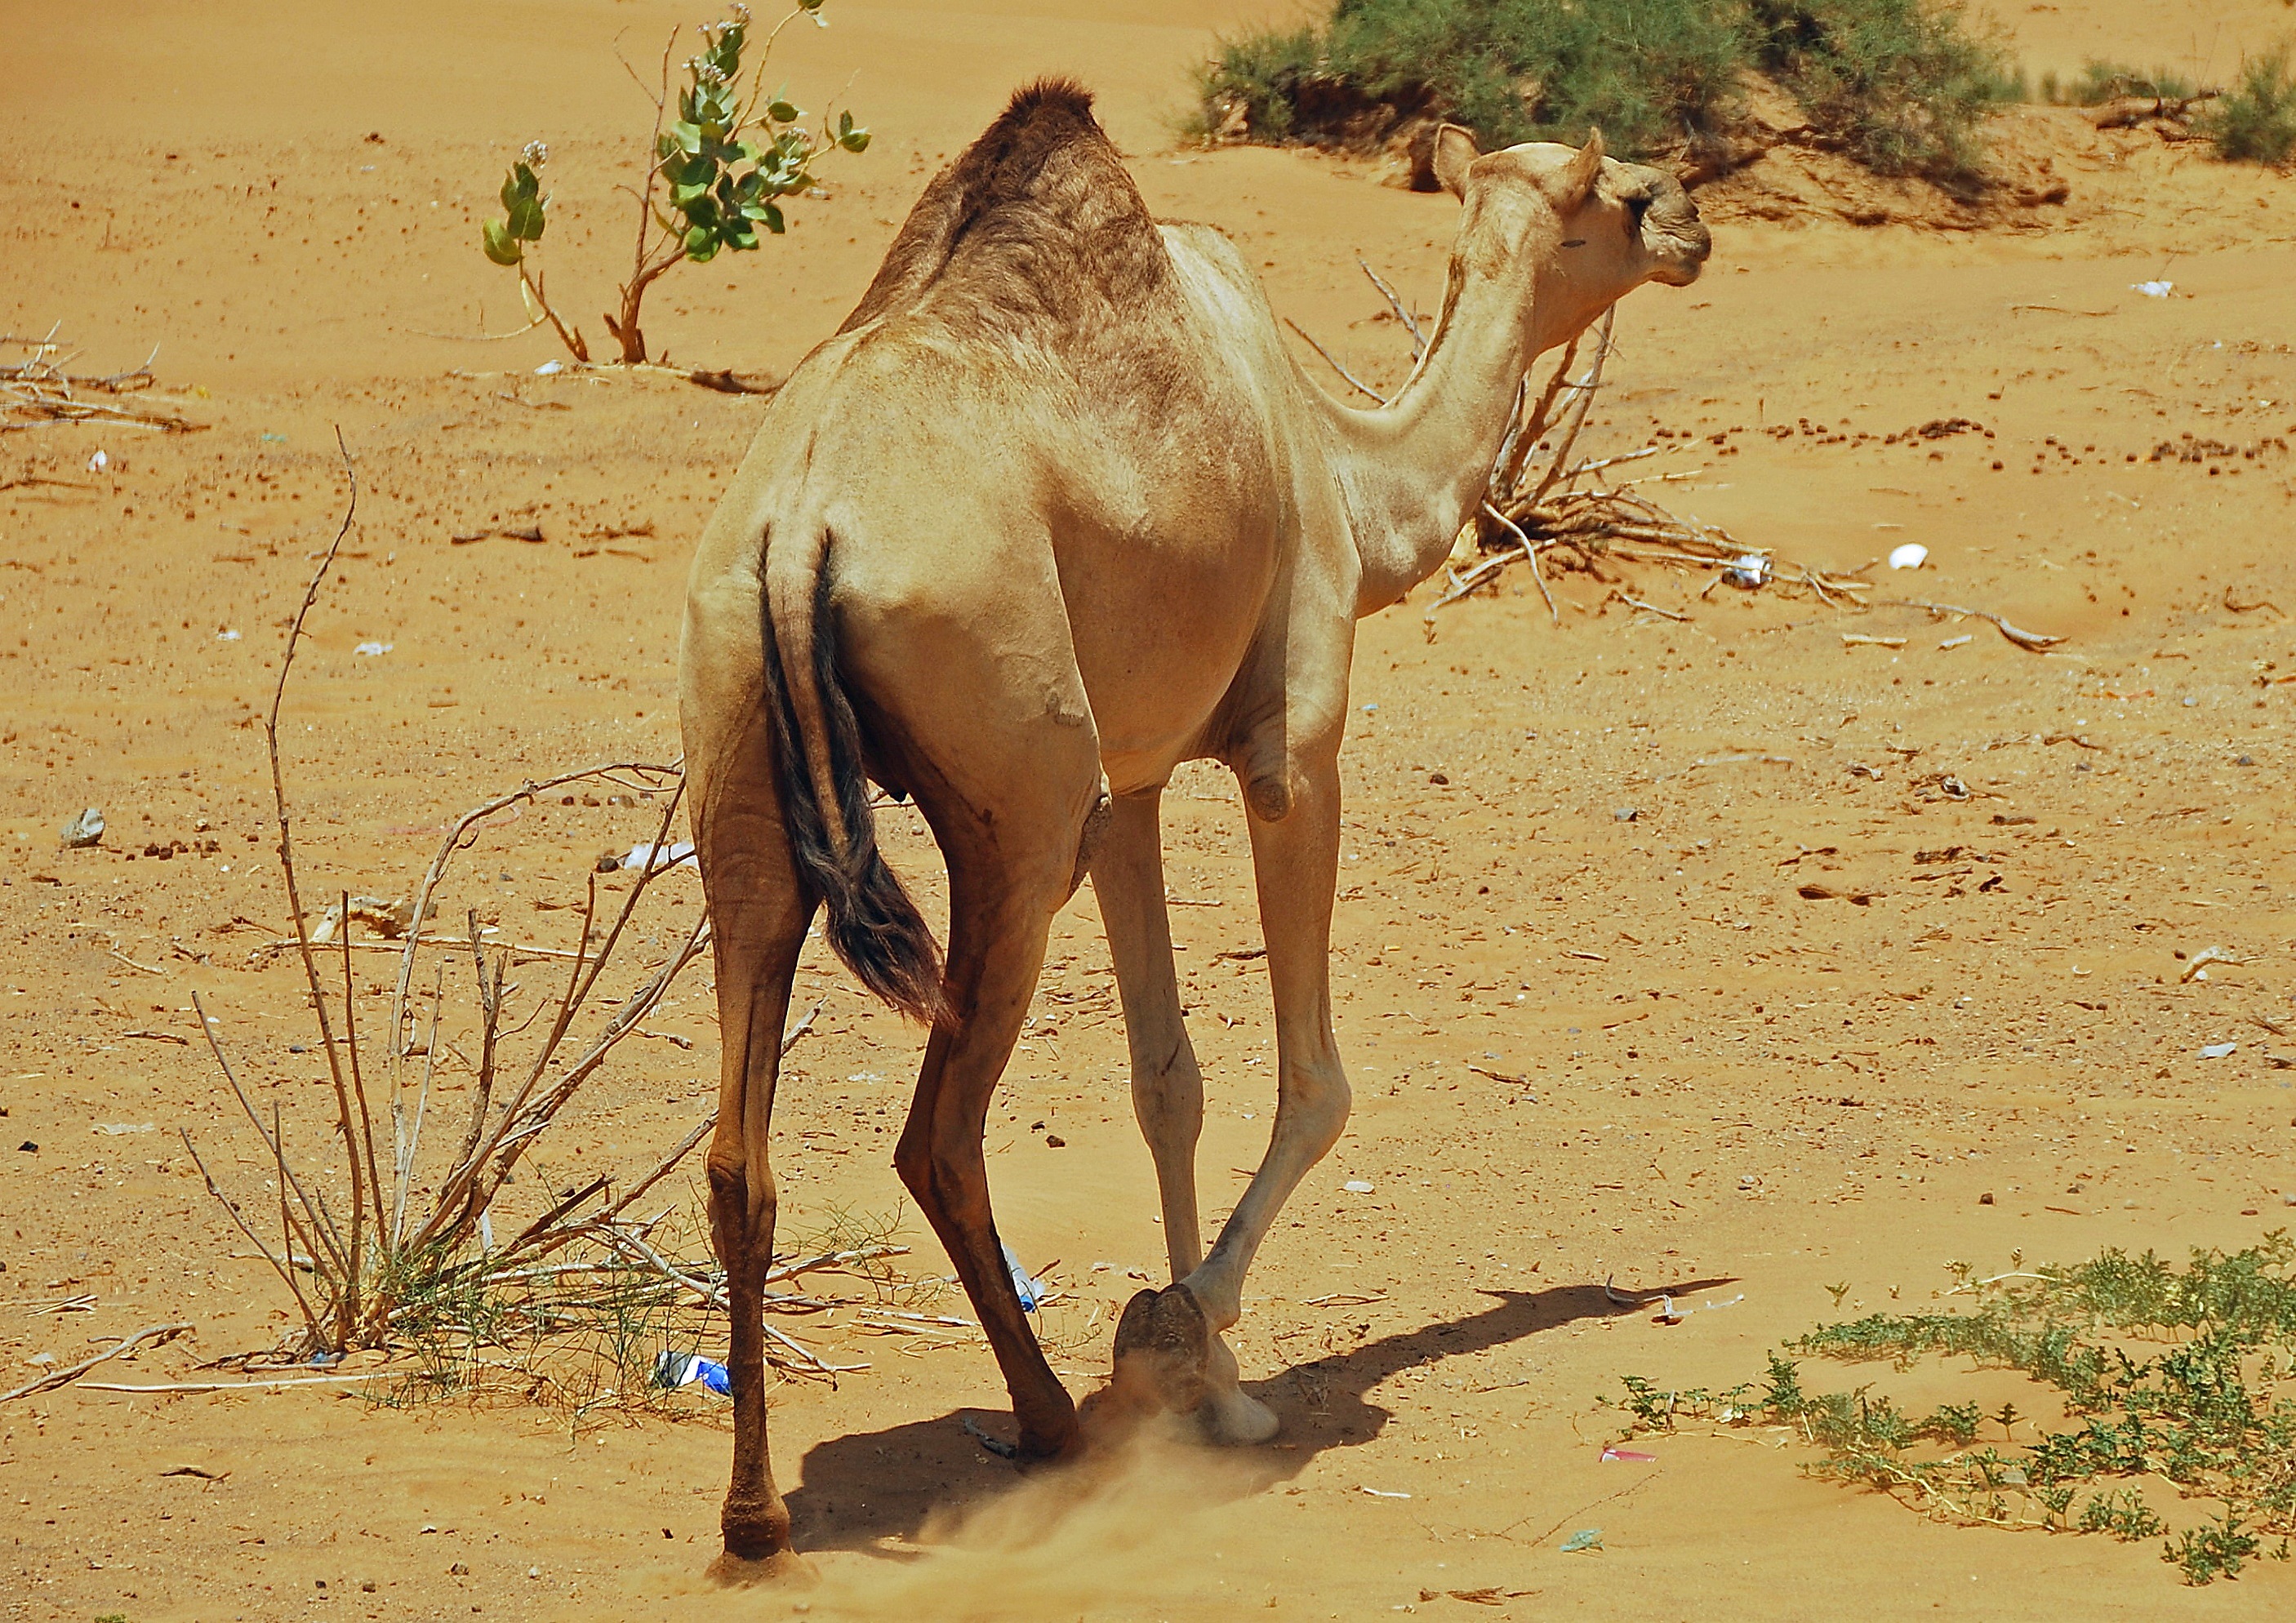
sand, desert, wildlife, camel, mammal, fauna, savanna, vertebrate, caravan, sahara, wadi, natural environment, camel like mammal, arabian camel